Vienna Beef

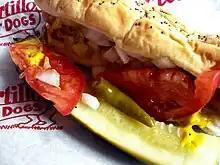
A Chicago-style hot dog at Portillo's

Henry Davis (1904–1974), a one time VP of sales, was instrumental in making Vienna Beef "the" Chicago hot dog. Henry was honored by Vienna Beef, the City of Chicago and the State of Illinois for his contributions in helping create Chicago's independent hot dog stands. There is a permanent collection of documents, photos and memorabilia in the Chicago Historical Society Archives called the ""Henry Davis Collection"" that was inaugurated in 1989.